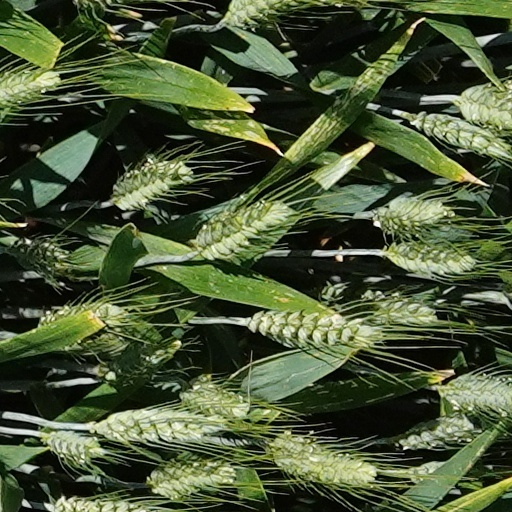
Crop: wheat